Jan Roothaan

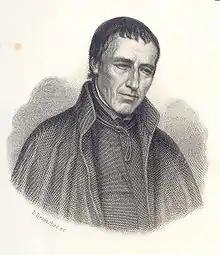

Jan Philipp Roothaan, SJ (23 November 1785 – 8 May 1853) was a Dutch Jesuit, elected twenty-first Superior-General of the Society of Jesus. Roothaan was a decisive figure in the reestablishment of the order after the Suppression of the Society of Jesus.